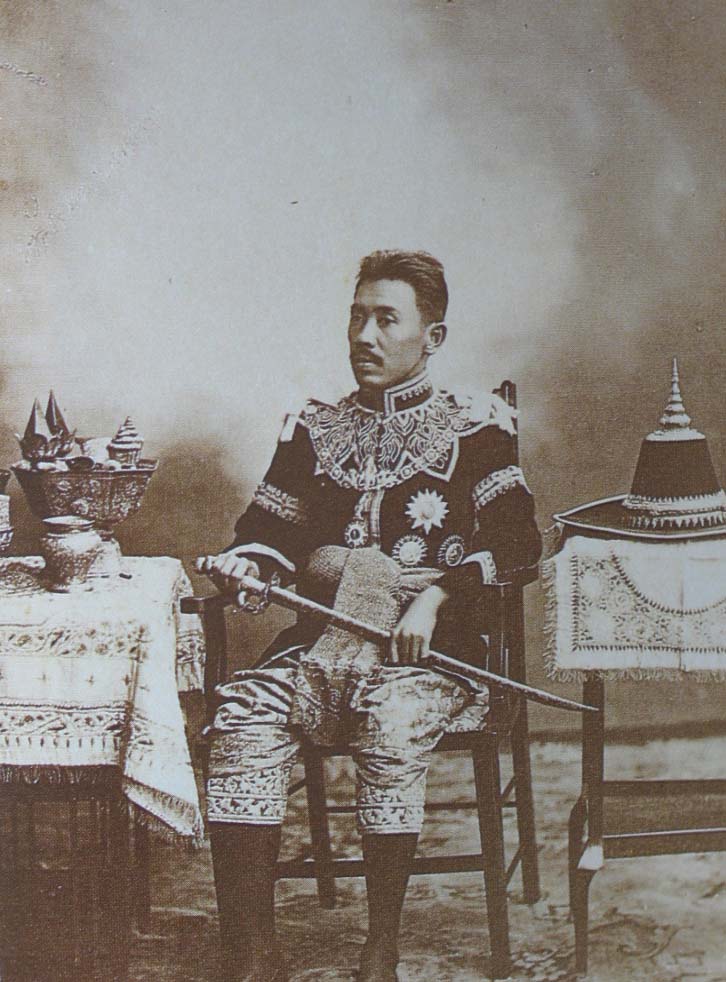
เจ้าพระยาพลเทพ (เฉลิม โกมารกุล ณ นคร)

มหาอำมาตย์เอก เจ้าพระยาพลเทพ (เฉลิม โกมารกุล ณ นคร) อดีตเสนาบดีกระทรวงเกษตราธิการ
== ประวัติ ==
มหาอำมาตย์เอก เจ้าพระยาพลเทพ นามเดิม ชิต (ภายหลังเปลี่ยนเป็น เฉลิม) เกิดในสกุล "โกมารกุล ณ นคร" เมื่อวันที่ 21 กันยายน พ.ศ. 2420 ( ตรงกับวันศุกร์ ขึ้น 14 ค่ำ เดือน 10 ปีฉลู นพศก จุลศักราช 1239 ) เป็นบุตรของ พระยาศรีสรราชภักดี ( หนูเล็ก โกมารกุล ณ นคร ) กับ คุณหญิงเล็ก ศรีสรราชภักดี ( ธิดา เจ้าพระยาสุรวงศ์ไวยวัฒน์ วร บุนนาค และ ท่านผู้หญิงอิ่ม ) ท่านมีพี่น้อง ดังรายนามต่อไปนี้
* นายพลพ่าย ( ชวน โกมารกุล ณ นคร )
* หม่อมย้อย ภาณุพันธุ์ ณ อยุธยา ในสมเด็จพระราชปิตุลาบรมพงศาภิมุข เจ้าฟ้าภาณุรังษีสว่างวงศ์ กรมพระยาภาณุพันธุวงศ์วรเดช
* คุณเยี่ยม โกมารกุล ณ นคร ( คุณกลาง )
* นายฉันท์ โกมารกุล ณ นคร ( บิดาของ 1.หลวงอำนาจนทีสฤษฎิ์ ฉินท์ โกมารกุล ณ นคร 2.นางสมัคร วงศ์นาคน้อย 3.เฉลย โกมารกุล ณ นคร )
* คุณหญิงเยื้อน ราชสมบัติ
* พระศรีไกรลาศ ( เชื้อ โกมารกุล ณ นคร )
* เจ้าพระยาพลเทพ
* นายฉาย โกมารกุล ณ นคร
* คุณเยียน โกมารกุล ณ นคร
* นางยิ้ม ประพัทธ์สุรพงษ์
เมื่อเยาว์วัย ได้ศึกษาในขั้นแรก ในสำนักเรียน พระศาสนโสภณ ( อ่อน ) วัดพิชยญาติการาม ธนบุรี จน พ.ศ. 2439 จึงได้ตามเสด็จ สมเด็จพระราชปิตุลา บรมพงศาภิมุขฯ ไปศึกษาต่อ ณ ประเทศอังกฤษ ได้ศึกษาอยู่เป็นเวลา 5 ปี เดินทางกลับกรุงเทพฯ เมื่อ พ.ศ. 2443
ในปีที่กลับถึงเมืองไทย ได้ทรงพระกรุณาโปรดเกล้าฯ ให้เข้ารับราชการ ในกระทรวงพระคลังมหาสมบัติ ในตำแหน่งผู้ช่วยนายเวร ในกรมตรวจ และ กรมสารบัญชี เมื่อวันที่ 15 สิงหาคม พ.ศ. 2443 และได้เลื่อนเป็นนายเวรบัญชีคลังหัวเมือง ในปีถัดมา
ถึง พ.ศ. 2445 ทรงพระกรุณาโปรดเกล้าฯ ให้ย้ายไปรับราชการในตำแหน่งข้าหลวงสำรวจการพระคลัง มณฑลพายัพ ได้ออกไปปฏิบัติราชการ ณ ที่นั้น เกือบ 5 ปี จึงย้ายกลับมากรุงเทพฯ เพื่อรับตำแหน่งผู้ช่วยอธิบดี กรมตรวจ และ กรมสารบัญชี
ถึง พ.ศ. 2454 ทรงพระกรุณาโปรดเกล้าฯ ให้เป็นอธิบดีกรมเก็บ ในกระทรวงการคลัง (ประเทศไทย)|กระทรวงพระคลังมหาสมบัติ จนเมื่อ วันที่ 2 กันยายน พ.ศ. 2458 ก็ได้เป็น อธิบดีกรมตรวจ และ สารบัญชี ในที่สุด ( กรมตรวจ และ สารบัญชีนี้ ต่อมาได้ขนานนามใหม่ว่า กรมบัญชีกลาง) นอกจากนี้ ยังทรงพระกรุณาโปรดเกล้าฯ พระราชทานตราตั้งเป็น คณะองคมนตรีไทย|องคมนตรี ด้วย
ท่านได้รับราชการในกระทรวงพระคลังมหาสมบัติ มาด้วยความซื่อสัตย์สุจริต และด้วยปรีชาสามารถ จนได้เป็นกรรมการสภาการคลัง และอธิบดีกรมพระคลังมหาสมบัติ ทรงเล็งเห็นว่า มีความสามารถที่จะทำการในตำแหน่งอันสูง ณ กระทรวงอื่นๆได้ จึงมีพระบรมราชโองการ โปรดเกล้าฯ ให้ย้ายไปดำรงตำแหน่ง เสนาบดีกระทรวงเกษตราธิการ ตั้งแต่ เดือน เมษายน พ.ศ. 2466 ซึ่งท่านก็ได้รับราชการฉลองพระคุณด้วยความซื่อสัตย์สุจริต จนกราบถวายบังคมลาออกจากราชการ ด้วยเหตุสุขภาพไม่สมบูรณ์ เมื่อ พ.ศ. 2473
อนึ่ง เมื่อมีการพระราชทานนามสกุลนั้น ท่านเจ้าพระยาพลเทพ เมื่อยังเป็นที่ พระยาไชยยศสมบัติ ได้เป็นผู้กราบบังคมทูลขอพระราชทานนามสกุล จากพระบาทสมเด็จพระมงกุฎเกล้าเจ้าอยู่หัวด้วยผู้หนึ่ง ได้ทรงพระกรุณาโปรดเกล้าฯ พระราชทานว่า "โกมารกุล ณ นคร"( เขียนเป็นตัวอักษรโรมันว่า Koma^rakul na Nagara ) สำหรับผู้สืบสายลงมาจาก เจ้าพระยามหาศิริธรรม ( เมือง ณ นคร ) เป็นบุตร เจ้าพระยานครศรีธรรมราช (น้อย ณ นคร) และ เจ้าพระยานครศรีธรรมราช (น้อย ณ นคร) เป็นพระราชโอรสองค์รองสุดท้ายในสมเด็จพระเจ้ากรุงธนบุรี|สมเด็จพระเจ้าตากสินมหาราช และ บุตรบุญธรรมของเจ้าพระยานครศรีธรรมราช (พัฒน์) นับเป็นนามสกุลที่ 253 ของประเทศไทย
ภายหลังออกจากราชการแล้ว ท่านเจ้าพระยาพลเทพ ก็ใช้ชีวิตอยู่อย่างสงบ ณ บ้านเลขที่ 147 เยื้องตลาดแขก ตำบลขนุนกวน อำเภอบางยี่เรือ จังหวัดธนบุรี ซึ่งเป็นบ้านเก่าของตระกูล ตกทอดมาจากเจ้าพระยามหาศิริธรรม ( เมือง ณ นคร ) ปู่ของท่าน ( ซึ่งรับพระบรมราชโองการให้ย้ายจากนครศรีธรรมราช มารับราชการที่กรุงธนบุรีฯ และเลือกที่ดินผืนนี้ เพื่อให้อยู่ใกล้พระราชวังเดิม ) แวดล้อมไปด้วยญาติๆ และบรรดาข้าราชการในกระทรวงพระคลังมหาสมบัติ และ กระทรวงเกษตราธิการ ที่ท่านรับอุปการะ เป็นที่น่าเสียดายว่าบ้านหลังดังกล่าว ภายหลังเมื่อท่านถึงอสัญกรรมแล้ว ทายาทได้ขายให้ทางราชการไป กลายสภาพมาเป็นสถาบันราชภัฎธนบุรี ดังที่เห็นในปัจจุบัน
นอกจากนี้ ท่านยังมีใจที่ใฝ่ในการกุศลอย่างแรงกล้า ได้บำรุงและก่อสร้างศาสนสถานตามวัดต่างๆ เช่นที่วัดอนงคาราม และ วัดบุปผาราม โดยเฉพาะอย่างยิ่งในวัดบุปผารามนั้น มีหลายสิ่ง ที่ยังปรากฏจนปัจจุบัน คือ หอระฆังและกลอง มีนามว่า "หออาณัติ" ซึ่งท่านสร้างอุทิศแก่ วราภา โกมารกุล ณ นคร ธิดาคนเล็ก ของท่าน ซึ่งถึงแก่กรรมแต่เยาว์วัย กับสร้างสนามหญ้าหน้าโรงเรียนปริยัติธรรมสินสุขะนิธิ ( สนามนี้ปัจจุบันไม่มีแล้ว ) กับยังรับอุปฐากภิกษุสามเณรในวัด นับแต่ พระอโนมคุณมุนี ( กล่อม อนุภาสเถระ ) เจ้าอาวาส ลงไป และเมื่อมีเวลาว่างยังพอมีกำลังเดินไปวัดได้ ก็อาจจะให้มีการประชุม นิมนต์สามเณรเล็กๆ มาโต้ธรรมวาที
นอกจากนี้ ท่านยังพยายามให้มีการแปลหนังสือธรรมะบางฉบับจากภาษาต่างประเทศ มาเป็นภาษาไทยด้วย เช่น นิมนต์พระพม่า วัดปรก มาสนทนาธรรมกับนายบุญมั่น โดนให้ นายบุญมั่น ถาม และพระพม่า วิสัชนา มีชวเลข คอยจด จนได้ออกเป็นหนังสือ ชื่อ "ทำไมมนุษย์จึงเคารพนับถือพระพุทธเจ้า" เล่มหนึ่ง กับเมื่อก่อนจะถึงอสัญกรรม ยังได้มอบให้หลวงไพจิตรวิทยาการ ( หม่อมหลวงไพจิตร สุทัศน์ ) แปลหนังสือธรรมะ ชื่อ Buddhist Meditation ของ G. Constant Lounsbery ขึ้นอีกเล่มนึง ซึ่ง สุชีโว ภิกขุ ( สุชีพ ปุญญานุภาพ ) ให้ชื่อเป็นภาษาไทยว่า "การบำเพ็ญฌานทางพระพุทธศาสนา" ยังคงเป็นหนังสือที่มีค่าในทางการศึกษาพุทธศาสนามาจนทุกวันนี้
งานอดิเรกของท่านนอกจากบำรุงพระศาสนาแล้ว ยังมีอีกหลายสิ่ง เช่น ต่อจิ๊กซอว์ , ฟังวิทยุคลื่นสั้นจากต่างประเทศ เช่น บีบีซี และ ออลอินเดียเร และที่สำคัญซึ่งท่านรักมาก คือ การเลี้ยงนกเขาชวา โดยมี พระศรีไกรลาศ และ ขุนสฤษดิ์รังวัดการ เป็นผู้ดูแลให้ท่าน
ท่านเจ้าพระยาพลเทพ เริ่มป่วยด้วยความชราภาพ ตั้งแต่เดือน สิงหาคม พ.ศ. 2489 ได้เชิญนายแพทย์ที่เชี่ยวชาญมาทำการรักษาพยาบาล แต่อาการก็ทรงและทรุดเรื่อยมา แต่ในยามมีทุกขเวทนานั้น ท่านก็สามารถระงับความเจ็บปวดได้จากธรรมะ ที่ท่านได้เพียรศึกษาและปฏิบัติมาเสมอ จนที่สุดได้ถึงอสัญกรรม เมื่อวันที่ 23 พฤศจิกายน พ.ศ. 2489 เวลา 23.25 นาที
ได้รับพระราชทานโกษฐ์ไม้สิบสอง ประกอบศพ เป็นเกียรติยศ ตั้งบำเพ็ญกุศล ณ บ้านตำบลตลาดแขก จนถึงวาระได้รับพระราชทานเพลิงศพ ณ เมรุ วัดเทพศิรินทราวาส เมื่อวันที่ 13 มีนาคม พ.ศ. 2490
== ครอบครัว ==
ท่านมีบุตร-ธิดา ดังรายนามต่อไปนี้
ที่เกิดด้วย คุณหญิงแช่ม โกมารกุล ณ นคร ราชินิกูล ท.จ. ธิดา พระยาประภากรวงศ์วรวุฒิภักดี (ชาย บุนนาค) และ ท่านเปรม คือ
* คุณหญิงแฉล้ม บุรณศิริพงษ์ ภริยา พระยาบุรณศิริพงษ์ (ประโมทย์ บุรณศิริ) (ถึงแก่อนิจกรรม)
ที่เกิดด้วย นางสิน โกมารกุล ณ นคร คือ
* นายโฉลก โกมารกุล ณ นคร (ถึงแก่กรรม)
* นางเฉลา พันพุฒอนุราช ภรรยา พันพุฒอนุราช (ยิม หรือ พุฒ โกมารกุล ณ นคร) (ถึงแก่กรรม)
ที่เกิดด้วยภรรยา (ไม่ทราบนาม) คือ
* เด็กหญิงฉลวย โกมารกุล ณ นคร (ถึงแก่กรรม)
ที่เกิดด้วย คุณหญิงสว่าง พลเทพ ต.จ. (สกุลเดิม ปลีกอยู่สุข) คือ
* นายเฉลว โกมารกุล ณ นคร (ถึงแก่กรรม)
* นายดิลก โกมารกุล ณ นคร (ถึงแก่กรรม)
* คุณหญิงโฉมศรี กำภู ณ อยุธยา ภริยา ฯพณฯ หม่อมหลวงชูชาติ กำภู (ถึงแก่อนิจกรรม)
* นายเฉลียววงศ์ โกมารกุล ณ นคร (ถึงแก่กรรม)
* พลตำรวจตรี เฉลิมพงศ์ โกมารกุล ณ นคร
* นายพลทิพ โกมารกุล ณ นคร (ถึงแก่กรรม)
* นายฉลาดล้ำ โกมารกุล ณ นคร (ถึงแก่กรรม)
* นายฉลองพันธ์ โกมารกุล ณ นคร (ถึงแก่กรรม)
* นางโฉมฉาย ชัยสมบูรณ์ (ถึงแก่กรรม)
* นางวิภาต์ รามนันทน์ (ถึงแก่กรรม)
* นางไฉน์ไลต์ รามนันทน์ (ถึงแก่กรรม)
* เด็กหญิงวราภา โกมารกุล ณ นคร (ถึงแก่กรรม)
== ตำแหน่งทางราชการ ==
ท่านได้รับพระราชทานบรรดาศักดิ์ ,ราชทินนาม และ ยศ ตามลำดับ ดังนี้
=== บรรดาศักดิ์ และ ราชทินนาม ===
* วันที่ 17 กันยายน พ.ศ. 2444 เป็น หลวงอุปนิกษิตสารบรรณ มีตำแหน่งราชการในกระทรวงพระคลังมหาสมบัติ ถือศักดินา ๖๐๐ พระราชทานสัญญาบัตรขุนนาง
* วันที่ 21 กันยายน พ.ศ. 2451 เป็น พระไชยยศสมบัติ มีตำแหน่งราชการในกระทรวงพระคลังมหาสมบัติ ถือศักดินา ๘๐๐ พระราชทานสัญญาบัตรขุนนาง
* วันที่ 2 มกราคม พ.ศ. 2453 เลื่อนขึ้นเป็นพระยาไชยยศสมบัติ มีตำแหน่งราชการในกระทรวงพระคลังมหาสมบัติ ถือศักดินา ๑๐๐๐ พระราชทานสัญญาบัตรขุนนาง
* วันที่ 11 พฤศจิกายน พ.ศ. 2464 รับพระราชทานบรรดาศักดิ์เป็นเจ้าพระยา มีสมญาจารึกในหิรัญบัตร ว่า เจ้าพระยาพลเทพ สรรพพลเสพเสนาบดี ศรีมหาเกษตรธิบาล ผลาผลธัญญาหารอุดม สมบูรณ์คณิตศาสตร์ มหาอำมาตย์โกมารกุล วรุณเทพมุรธาธร เกียรติกำจรกัลยาณวัตร พุทธาธิรัตนตรัยคุณธาดา อุดมเมตตาชวาศัย อภัยพิริยบรากรมพาหุ ถือศักดินา ๑๐,๐๐๐ พระบรมราชโองการ นับเป็นเจ้าพระยาพลเทพ คนสุดท้ายของกรุงรัตนโกสินทร์
===ยศ ===
* วันที่ 20 สิงหาคม พ.ศ. 2454 เป็น มหาอำมาตย์ตรี ประกาศพระบรมราชโองการ ประกาศพระราชทานยศ แก่ข้าราชการกระทรวงพระคลังมหาสมบัติ (หน้า ๑๐๑๕)
* 16 ธันวาคม 2454 – นายหมู่ตรี พระราชทานสัญญาบัตรเสือป่า
* 4 มิถุนายน 2456 – นายหมู่โท พระราชทานสัญญาบัตรเสือป่า
* วันที่ 4 มีนาคม พ.ศ. 2458 เป็น มหาอำมาตย์โท พระราชทานยศและเลื่อนยศ
* วันที่ 28 มีนาคม พ.ศ. 2463 เป็นมหาอำมาตย์เอก พระราชทานยศ
=== ตำแหน่ง ===
* 2 กันยายน 2458 – เป็นอธิบดีกรมบัญชีกลาง
* 20 สิงหาคม พ.ศ. 2463 - เป็นรองเสนาบดีกระทรวงเกษตราธิการ พระบรมราชโองการ ประกาศ ตั้งรองเสนาบดีกระทรวงเกษตราธิการและกระทรวงพระคลังมหาสมบัติ
* เมษายน พ.ศ. 2464 เป็นเสนาบดีกระทรวงเกษตราธิการ ประกาศ ตั้งเสนาบดีกระทรวงเกษตราธิการ
== เครื่องราชอิสริยาภรณ์ ==
ราชกิจจานุเบกษา, พระราชทานตรารัตนวราภรณ์, เล่ม ๓๙ ตอนที่ ๐ ง หน้า ๒๗๗๒, ๗ มกราคม ๒๔๖๕
ราชกิจจานุเบกษา, พระราชทานเครื่องราชอิสริยาภรณ์, เล่ม ๓๘ ตอนที่ ๐ ง หน้า ๒๔๗๒, ๒๗ พฤศจิกายน ๒๔๖๔
ราชกิจจานุเบกษา, พระราชทานเครื่องราชอิสริยาภรณ์, เล่ม ๔๒ ตอนที่ ๐ ง หน้า ๒๕๑๒, ๑๕ พฤศจิกายน ๒๔๖๘
ราชกิจจานุเบกษา, รายพระนามแลนามผู้ที่ได้รับพระราชทานเครื่องราชอิสริยาภรณ์ในงานพระราชพิธีฉัตรมงคล, เล่ม ๓๑ ตอนที่ ๐ ง หน้า ๑๘๕๑, ๑๕ พฤศจิกายน ๒๔๕๗
ราชกิจจานุเบกษา, พระราชทานเหรียญจักรพรรดิมาลา, เล่ม ๔๔ ตอนที่ ๐ ง หน้า ๒๒๑, ๒๔ เมษายน ๒๔๗๐
ราชกิจจานุเบกษา, พระราชทานเหรียญรัตนาภรณ์ , เล่ม ๓๘ ตอนที่ ๐ ง หน้า ๒๘๓๒, ๒๐ พฤศจิกายน ๒๔๖๔
ราชกิจจานุเบกษา, พระราชทานเหรียญรัตนาภรณ์ฝ่ายหน้า, เล่ม ๔๓ ตอนที่ ๐ ง หน้า ๒๑๒๕, ๒๖ พฤศจิกายน ๒๔๖๙
* พ.ศ. 2454 - เข็มข้าหลวงเดิมราชกิจจานุเบกษา, พระราชทานเข็มข้าหลวงเดิม, เล่ม ๒๘ ตอนที่ ๐ ง หน้า ๓๕๑, ๒๘ พฤษภาคม ๑๓๐
== อ้างอิง ==
== แหล่งข้อมูลอื่น ==
* การบำเพ็ญฌานทางพระพุทธศาสนา ( เจ้าภาพพิมพ์แจกในงานพระราชทานเพลิงศพ เจ้าพระยาพลเทพ ( เฉลิม โกมารกุล ณ นคร ) ณ เมรุวัดเทพศิรินทราวาส วันที่ 13 มีนาคม พ.ศ. 2490 )
หมวดหมู่:บรรดาศักดิ์ชั้นเจ้าพระยา|พลเทพ
หมวดหมู่:รัฐมนตรีว่าการกระทรวงเกษตรและสหกรณ์ไทย
หมวดหมู่:ผู้ได้รับเครื่องราชอิสริยาภรณ์ ร.ว.
หมวดหมู่:ผู้ได้รับเครื่องราชอิสริยาภรณ์ ป.จ. (ฝ่ายหน้า)
หมวดหมู่:ผู้ได้รับเครื่องราชอิสริยาภรณ์ ม.ป.ช.
หมวดหมู่:ผู้ได้รับเครื่องราชอิสริยาภรณ์ ป.ม.
หมวดหมู่:สกุลโกมารกุล ณ นคร
หมวดหมู่:สมาชิกกองเสือป่า
หมวดหมู่:บุคคลในประวัติศาสตร์กรุงรัตนโกสินทร์|พลเทพ